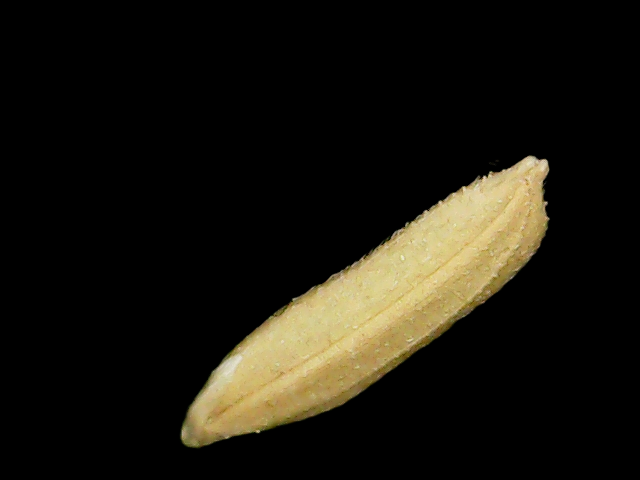
Rice variety: Binadhan16